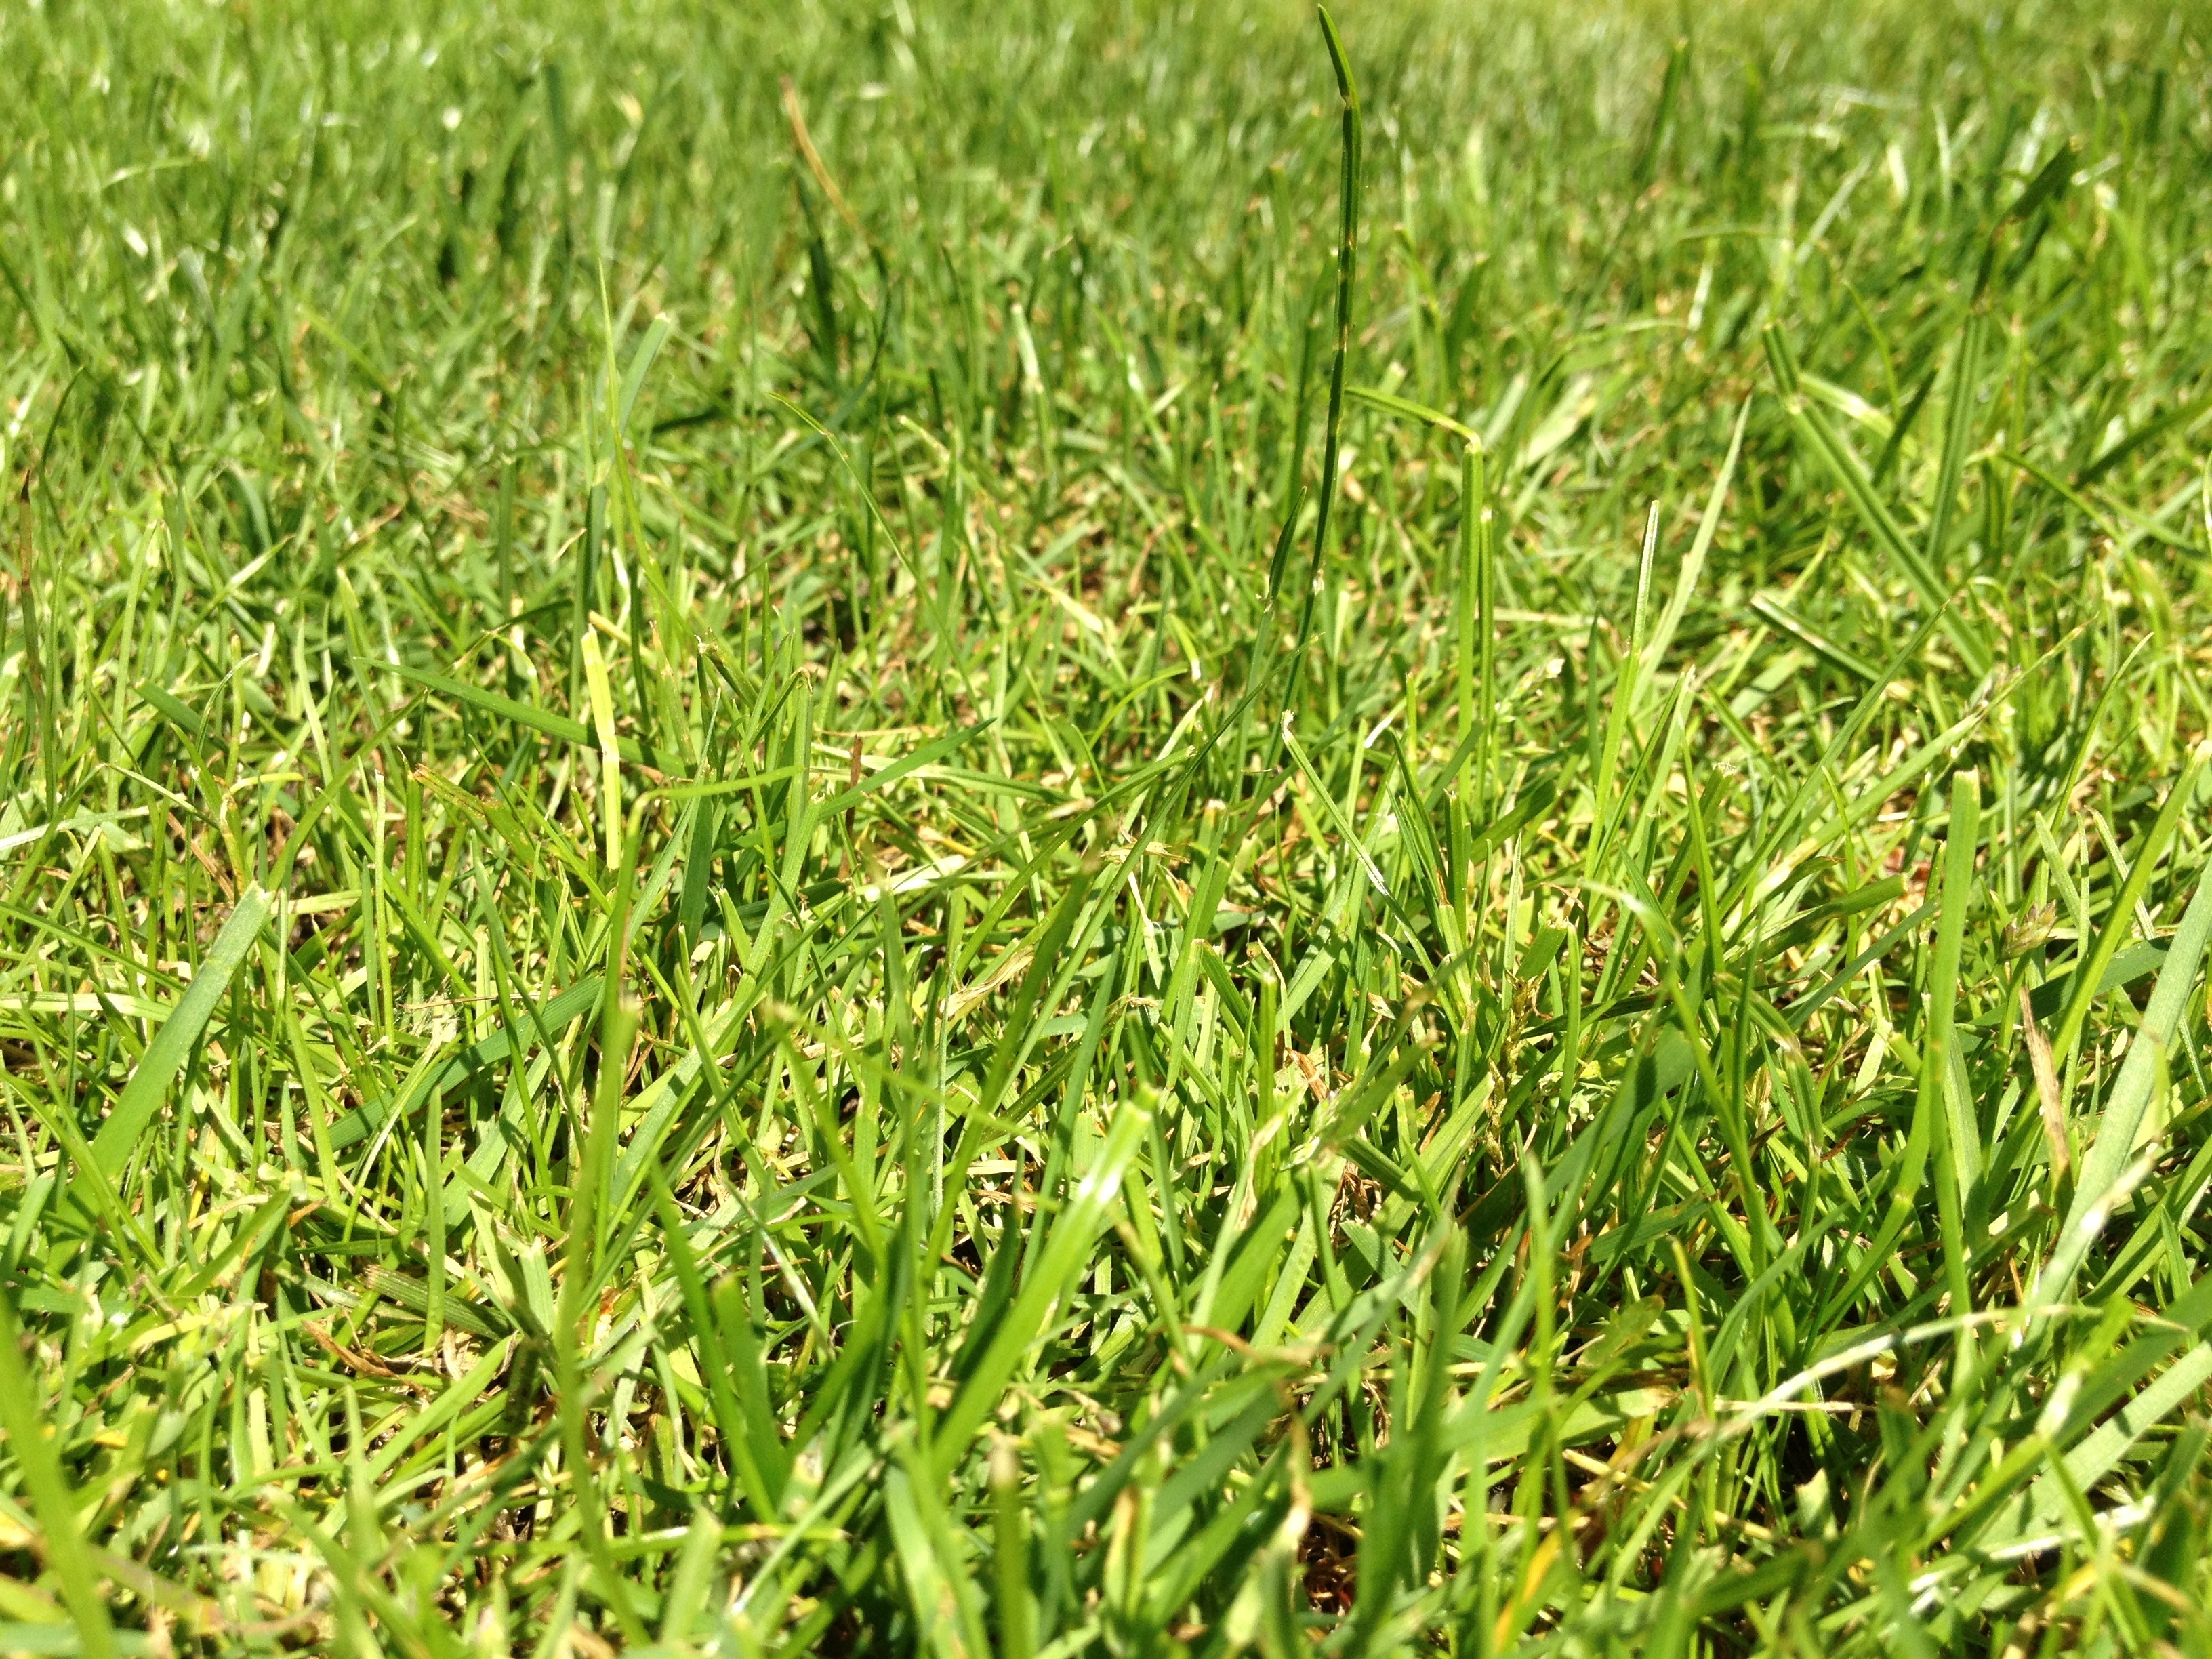
grass, plant, field, lawn, meadow, prairie, texture, flower, green, crop, soil, agriculture, garden, juicy, grassland, rush, halme, flooring, blades of grass, artificial turf, grass family